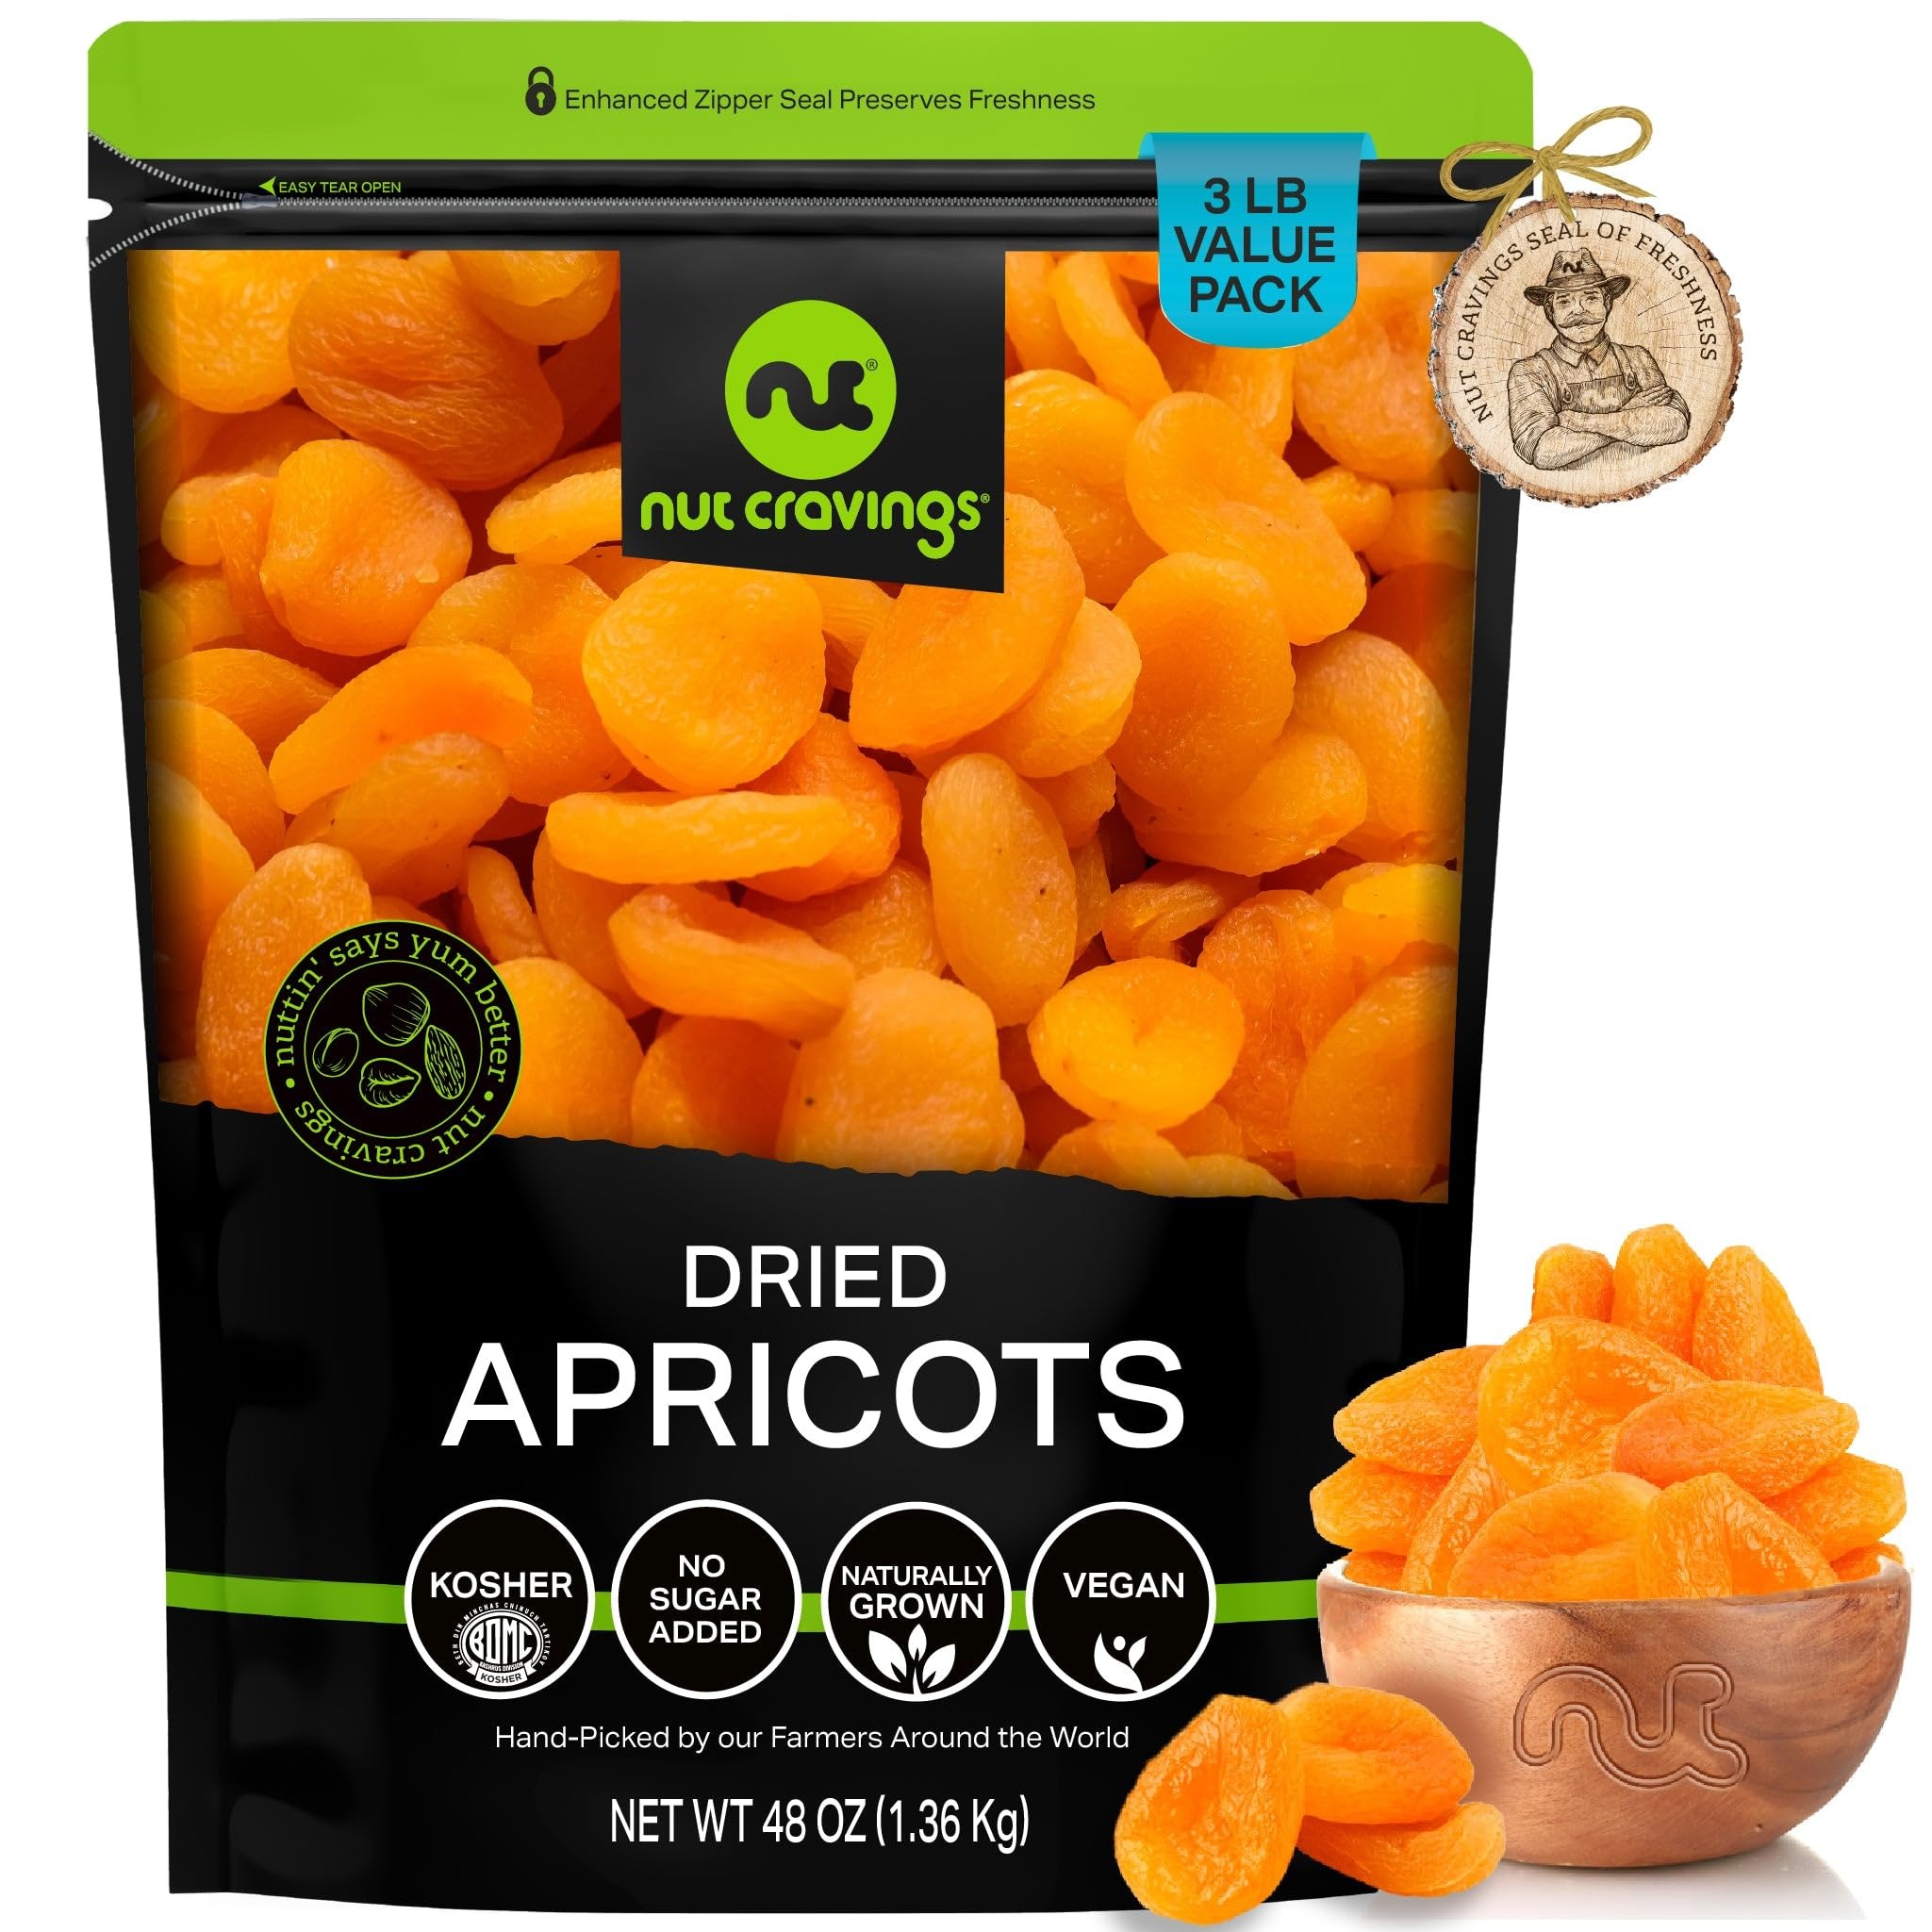
Item Name: NUT CRAVINGS Dry Fruits - Sun Dried Turkish Apricots, No Sugar Added (48oz - 3 LB, Bulk) Packed Fresh in Resealable Bag - Sweet Snack, Healthy Food, Naturally Grown, Vegan, Kosher Certified
Bullet Point 1: THE MOST DELICIOUS DRIED APRICOTS EVER: Our Dried Apricots are vibrant in flavor. They are plump, moist, and chewy thanks to their large size. This is why we source large apricots, because they tend to be sweeter and more delicious than smaller ones.
Bullet Point 2: IDEAL FOR YUMMY RECIPES, SOLO SNACKING, AND MORE: Dried Apricots are great for solo snacking sessions, salads, healthy meals, desserts, shakes You name it!
Bullet Point 3: FRESH AND NUTRITIOUS NEVER LOOKED BETTER TOGETHER: Our dried apricots are not only fresh and full of flavor, but are also a healthy snack choice full of nutrients, vitamins, and antioxidants!
Bullet Point 4: TOP 'NUTCH' RESEALABLE BAG: Our zipper-style easily resealable bags make sure your snacks are kept fresh. Storing them at home? They'll stay fresh. Bringing them to work? They'll stay fresh. Taking them with you on your next trip? Fresh!
Bullet Point 5: FARMERS SEAL OF FRESHNESS: Our apricots are hand picked by our farmers and carefully selected at our packing facilities in New York after passing our strict quality control processes. This ensures you only get the freshest and highest quality dried fruit in the market.
Product Description: <p>Nut Cravings brings you the perfect treat: a bag of the yummiest quality of Dried Apricots.<br><br> Our Dried Apricots are <b>vibrant in flavor. They are plump, moist, and chewy thanks to their large size.</b> This is why we source large apricots, because they tend to be sweeter and more delicious than smaller ones.<br><br> Treat yourself or a loved one to nature's goodness with our Dried Apricots!<br><br> They come beautifully presented in our TOP "NUTCH" bags to provide the ultimate experience. These resealable bags will keep them as fresh and delicious as they were when handpicked at our farms.<br><br><br> <b>Dried Apricots are great for solo snacking sessions, salads, healthy meals, desserts, shakes You name it!<br><br></b> <b>In addition, there's a cute story behind them!<br><br></b> Lewis and Lindsay Cooper founded Nut Cravings in 2015 with the idea of mixing the two things they loved the most: travelling the world, and snacking. Today, our snacks are grown all around the world before travelling all the way to New York to be packed fresh and delivered right to your door.<br><br><br> <b>Do you want to know how much goodness you get in every bag?<br><br></b> We have bags with 16oz (1lb), 32oz (2lb), 48oz (3lb) and 80oz (5lb), you choose your size!<br><br> Ready to get delighted by these delicious snacks?
Value: 48.0
Unit: Ounce

Price: 31.97